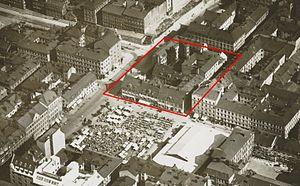
La maison des concerts de Stockholm, en suédois Stockholms konserthus, parfois appelée Stockholm Concert Hall dans les médias francophones, est un bâtiment situé dans le centre de Stockholm en Suède. Construit en 1924-1926 sur des plans de l'architecte Ivar Tengbom, il est considéré comme une œuvre phare du classicisme nordique.